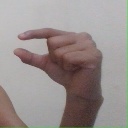
अक्षर: ग